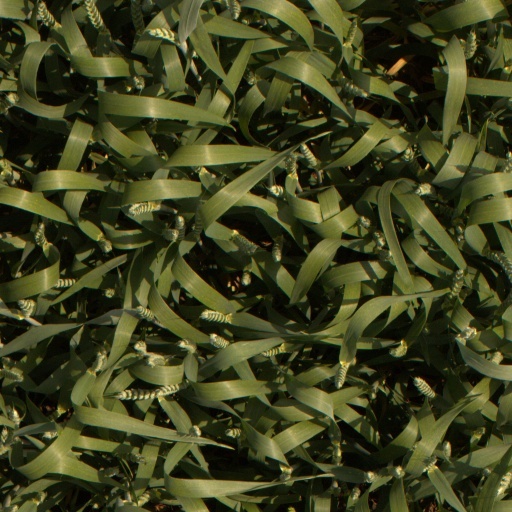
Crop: wheat